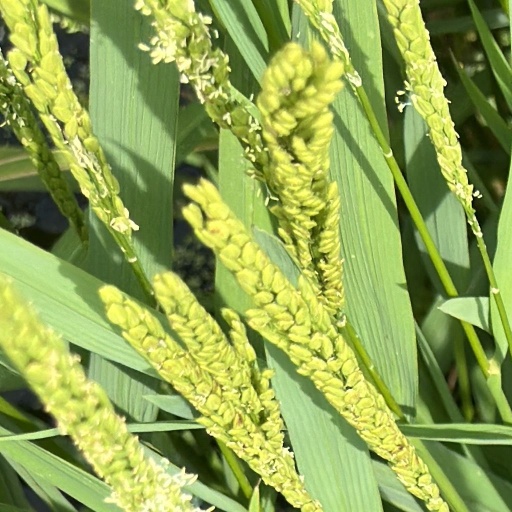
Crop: rice